ASWH

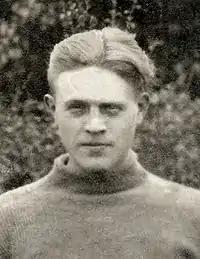
During 1954–58, Floor de Zeeuw, former goalkeeper on Feyenoord's first squad, coached ASWH 1.

During almost the entire 1950s ASWH played in the Vierde Klasse 4C and 4D. It ended 9th in 1954, 8th in 1955 and '56, 7th in 1950, 4th in 1953 and '58, 3rd in 1951 and '57, and runner-up in 1952. In the runner-up year it was supposed to play an important game against Woudrichem, where the referee failed to show up. One of the larger victories during these years was the November 1952 shellacking of of Schiedam at 6–0. In 1959 it won the 4D section championship and promoted to the Derde Klasse.